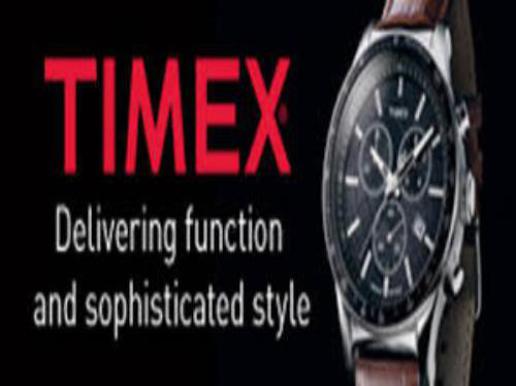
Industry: Clothes